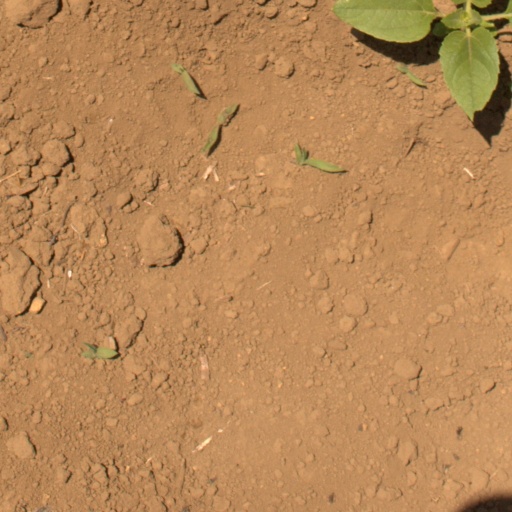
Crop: Jerusalem artichoke